Lexus LS (XF40)

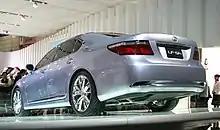
Side view of car indoors.

In 2011, an LS 600h L was converted to landaulet configuration for use at the wedding of Albert II, Prince of Monaco, and Charlene Wittstock. The conversion was handled by Belgian coachmaker Carat Duchatelet in collaboration with Lexus. The LS 600h L Landaulet's rear cabin featured a transparent bubble roof with no additional reinforcement, and the vehicle received a bespoke, water-based blue livery. The car was used to transport the royal couple on the day of their wedding, and afterwards put on display at the Oceanographic Museum in Monaco.